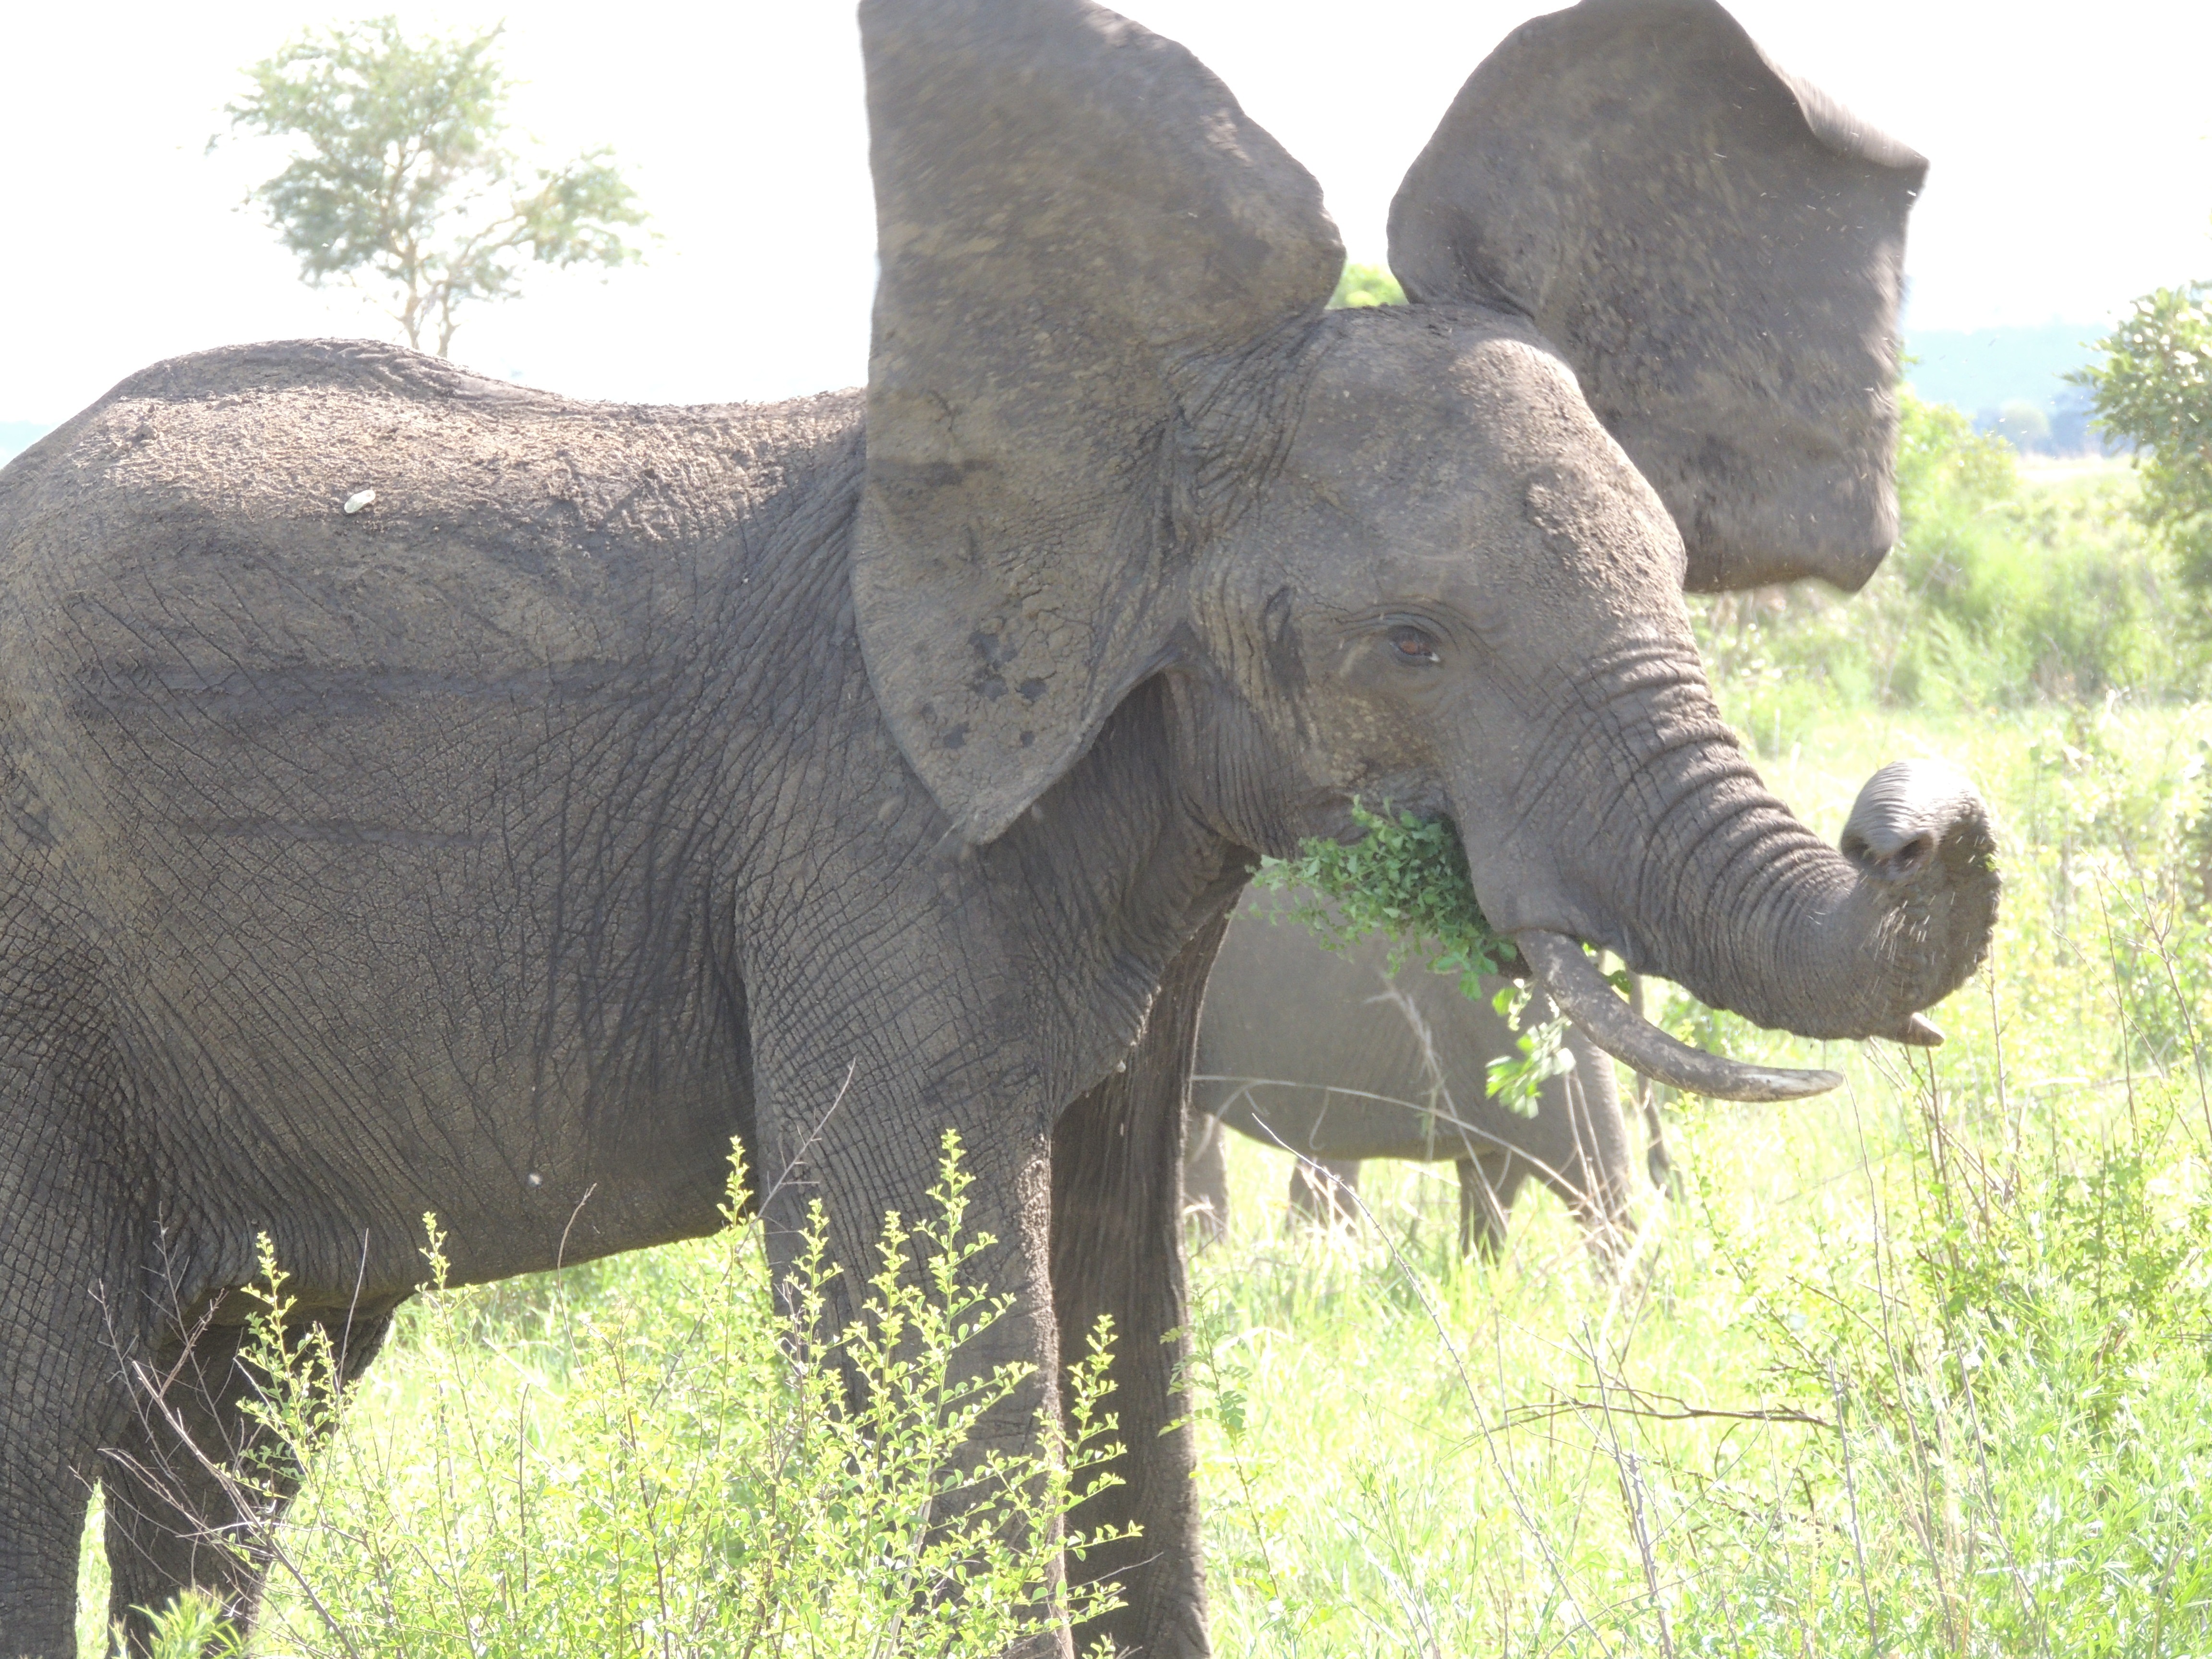
wilderness, trunk, wildlife, wild, environment, zoo, jungle, mammal, memory, fauna, savanna, elephant, calf, ecology, tusk, ivory, power, savannah, reserve, big, conservation, large, massive, huge, strong, african, safari, herbivore, strength, powerful, enormous, indian elephant, african elephant, poaching, elephants and mammoths